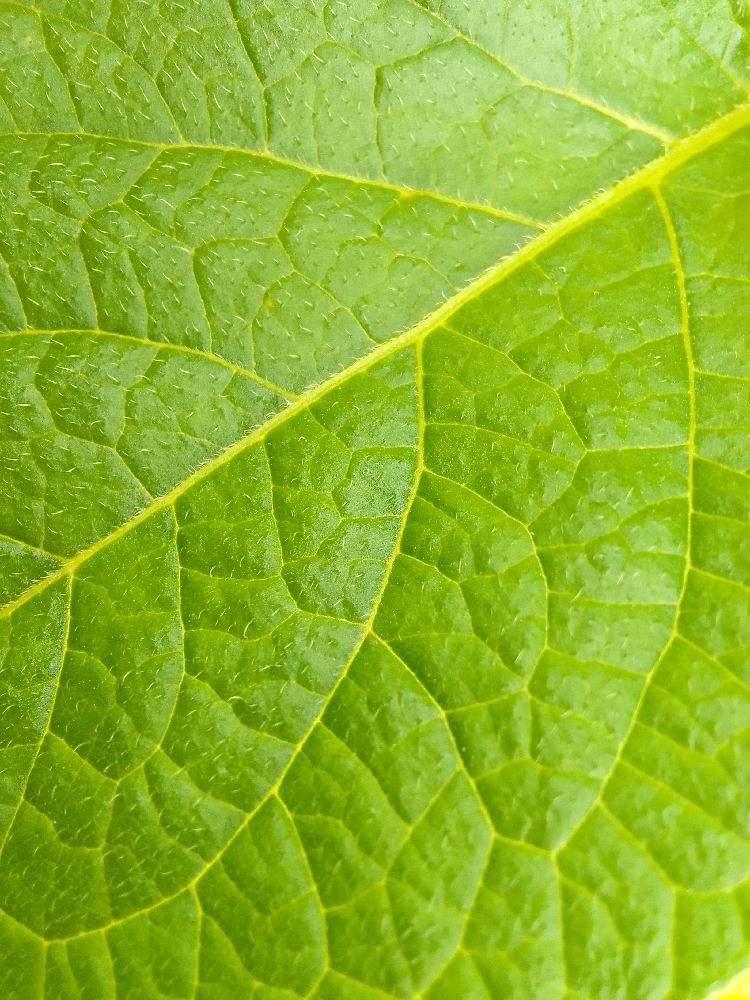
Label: Healthy